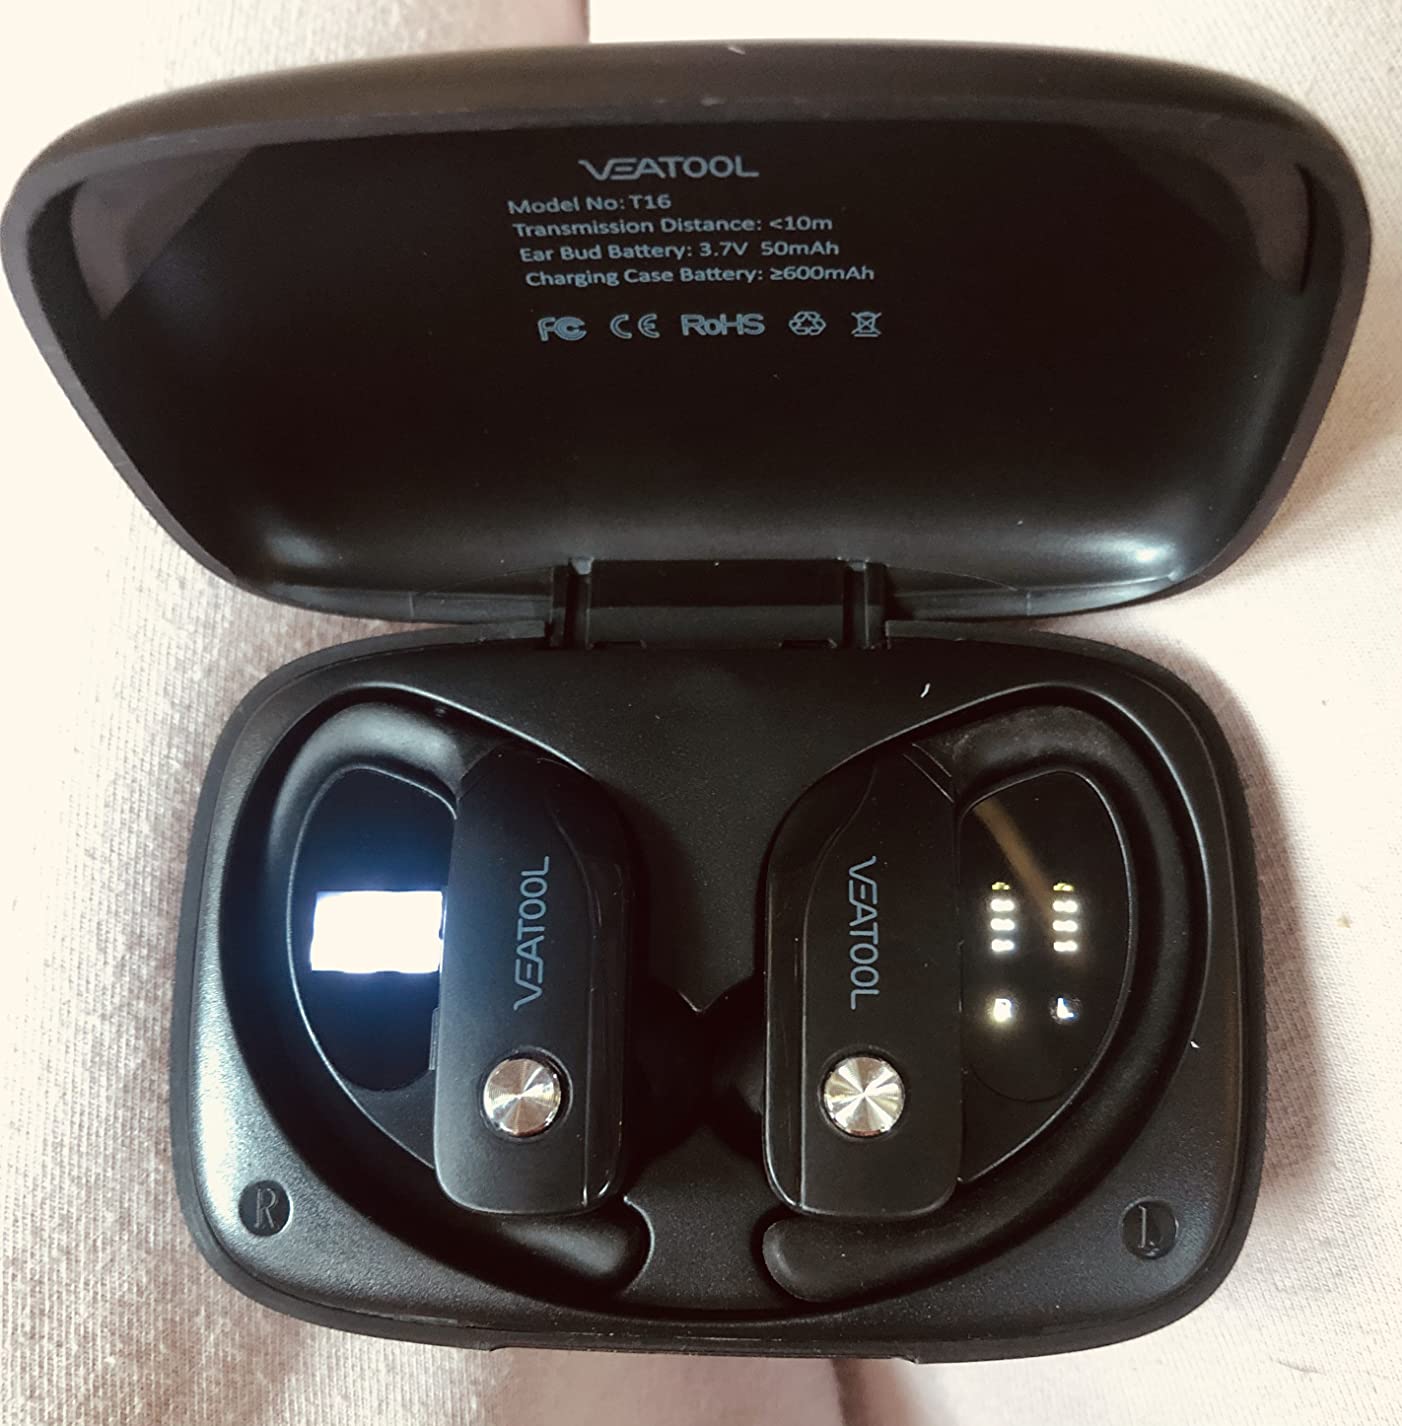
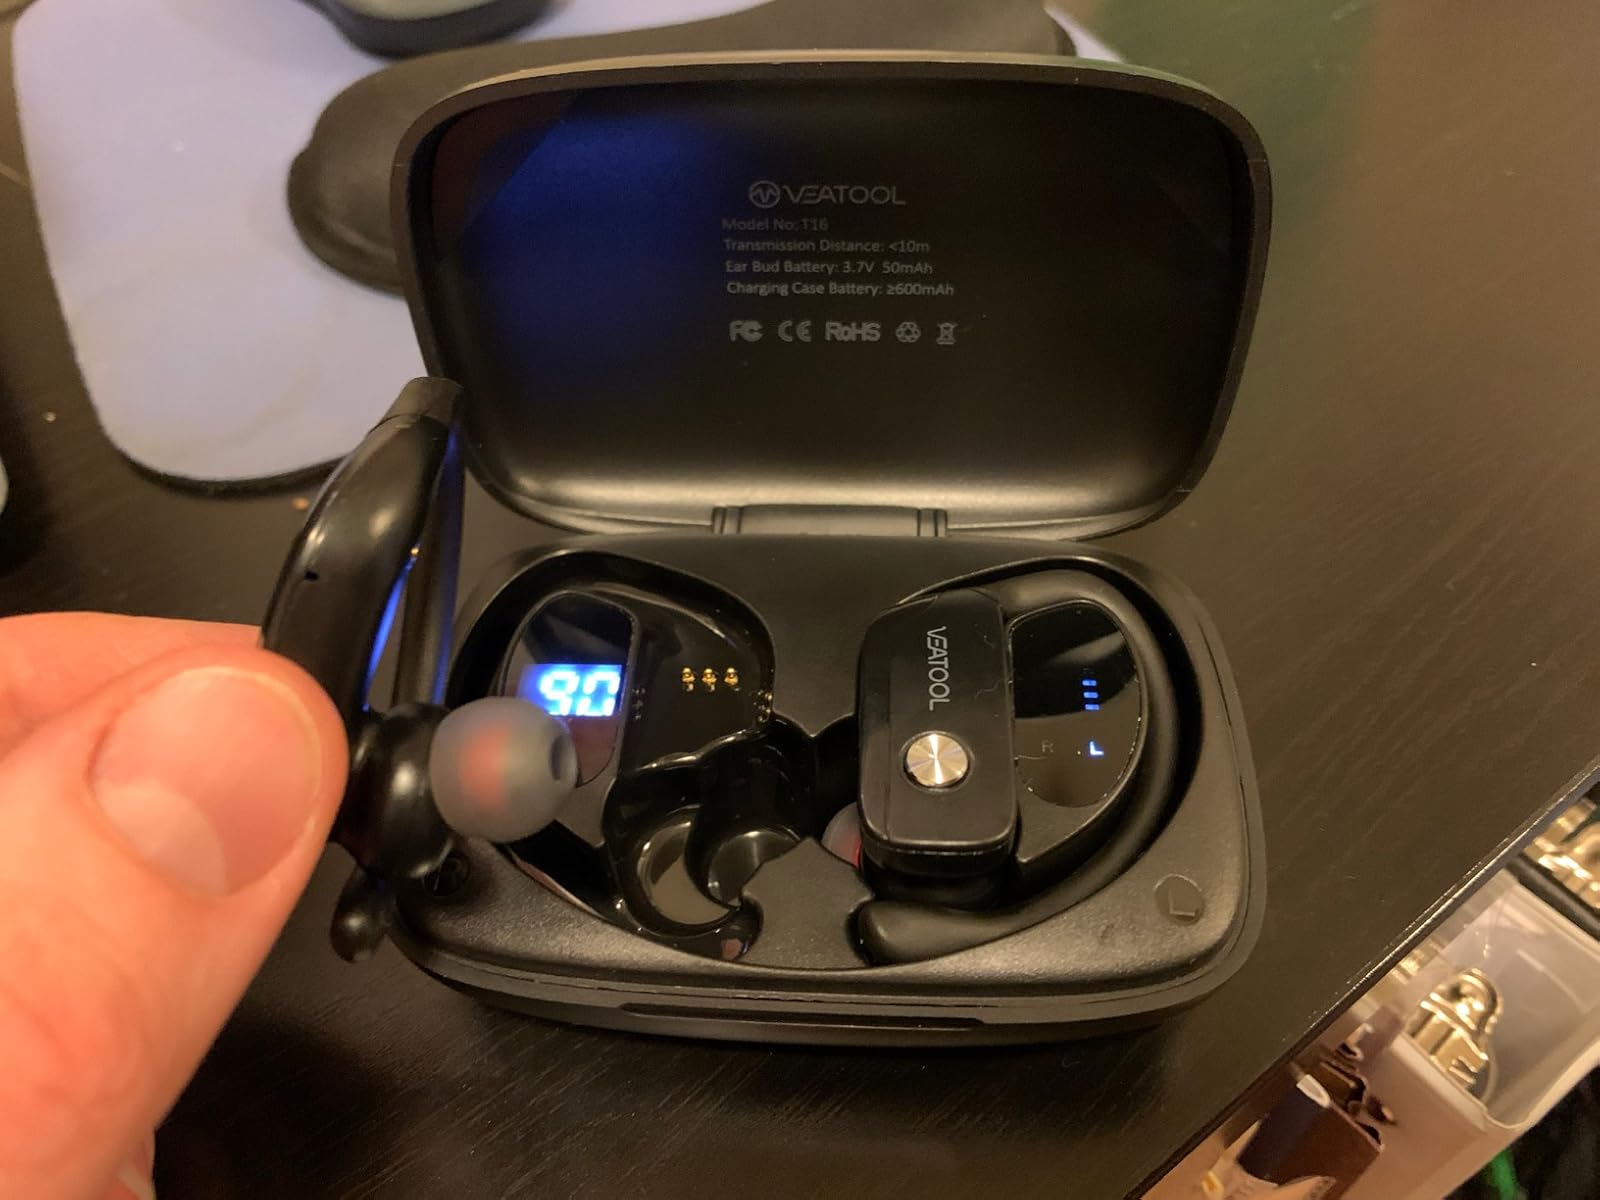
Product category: earbuds
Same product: no